Huen Su Yin

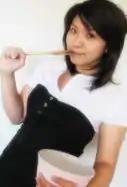
Su Yin in 2007

Huen Su Yin (born 12 September 1985) is a Malaysian blogger and cake designer. She is known for her sculpted cakes, which use cake, fondant and styrofoam to create characters and themes, including her Super Mario cake. She is also known for her face cupcakes.